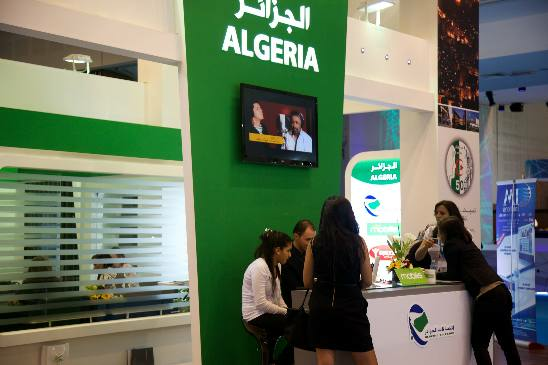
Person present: Yes